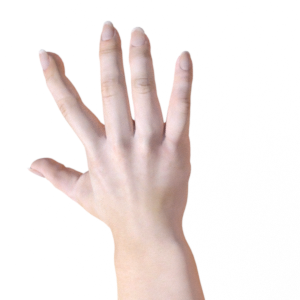
Label: paper